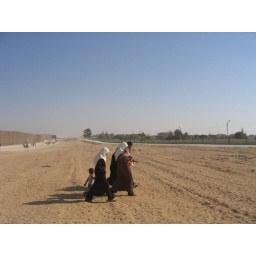
Palestinian women adn children cross the Philadelphi corridor in one of many remarkable scenes, to the Egyptian side.